Farah Karimi

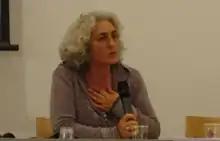
Farah Karimi giving a lecture at Leiden University, 2013

In early 2007, Karimi worked for the United Nations Development Programme, where she was a senior consultant for the UNDP in Afghanistan for project SEAL (Support to the Establishment of the Afghan Legislator). There she taught and supported different committees of the National Assembly of Afghanistan. In November 2007 she was appointed general director of Oxfam Novib. She succeeded Sylvia Borren.